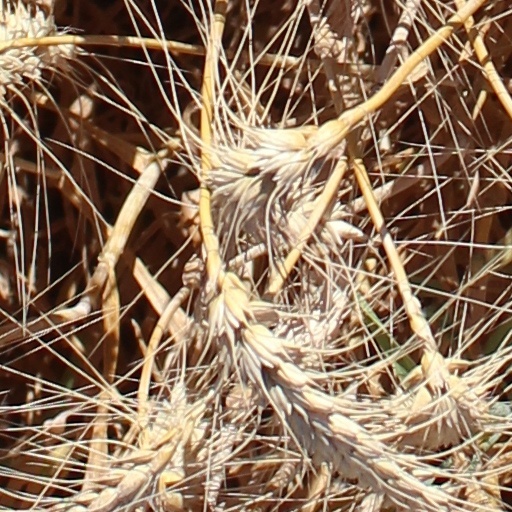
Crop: wheat